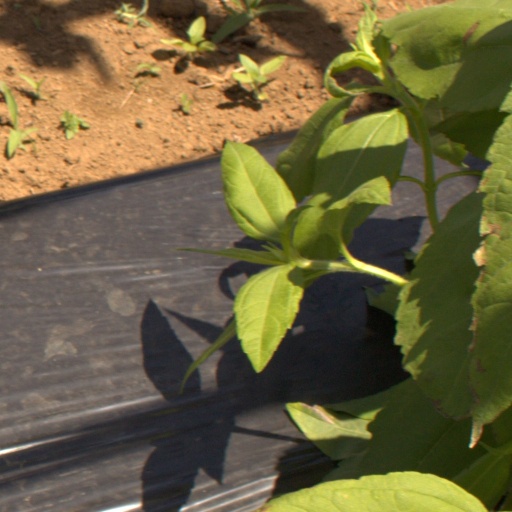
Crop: Jerusalem artichoke